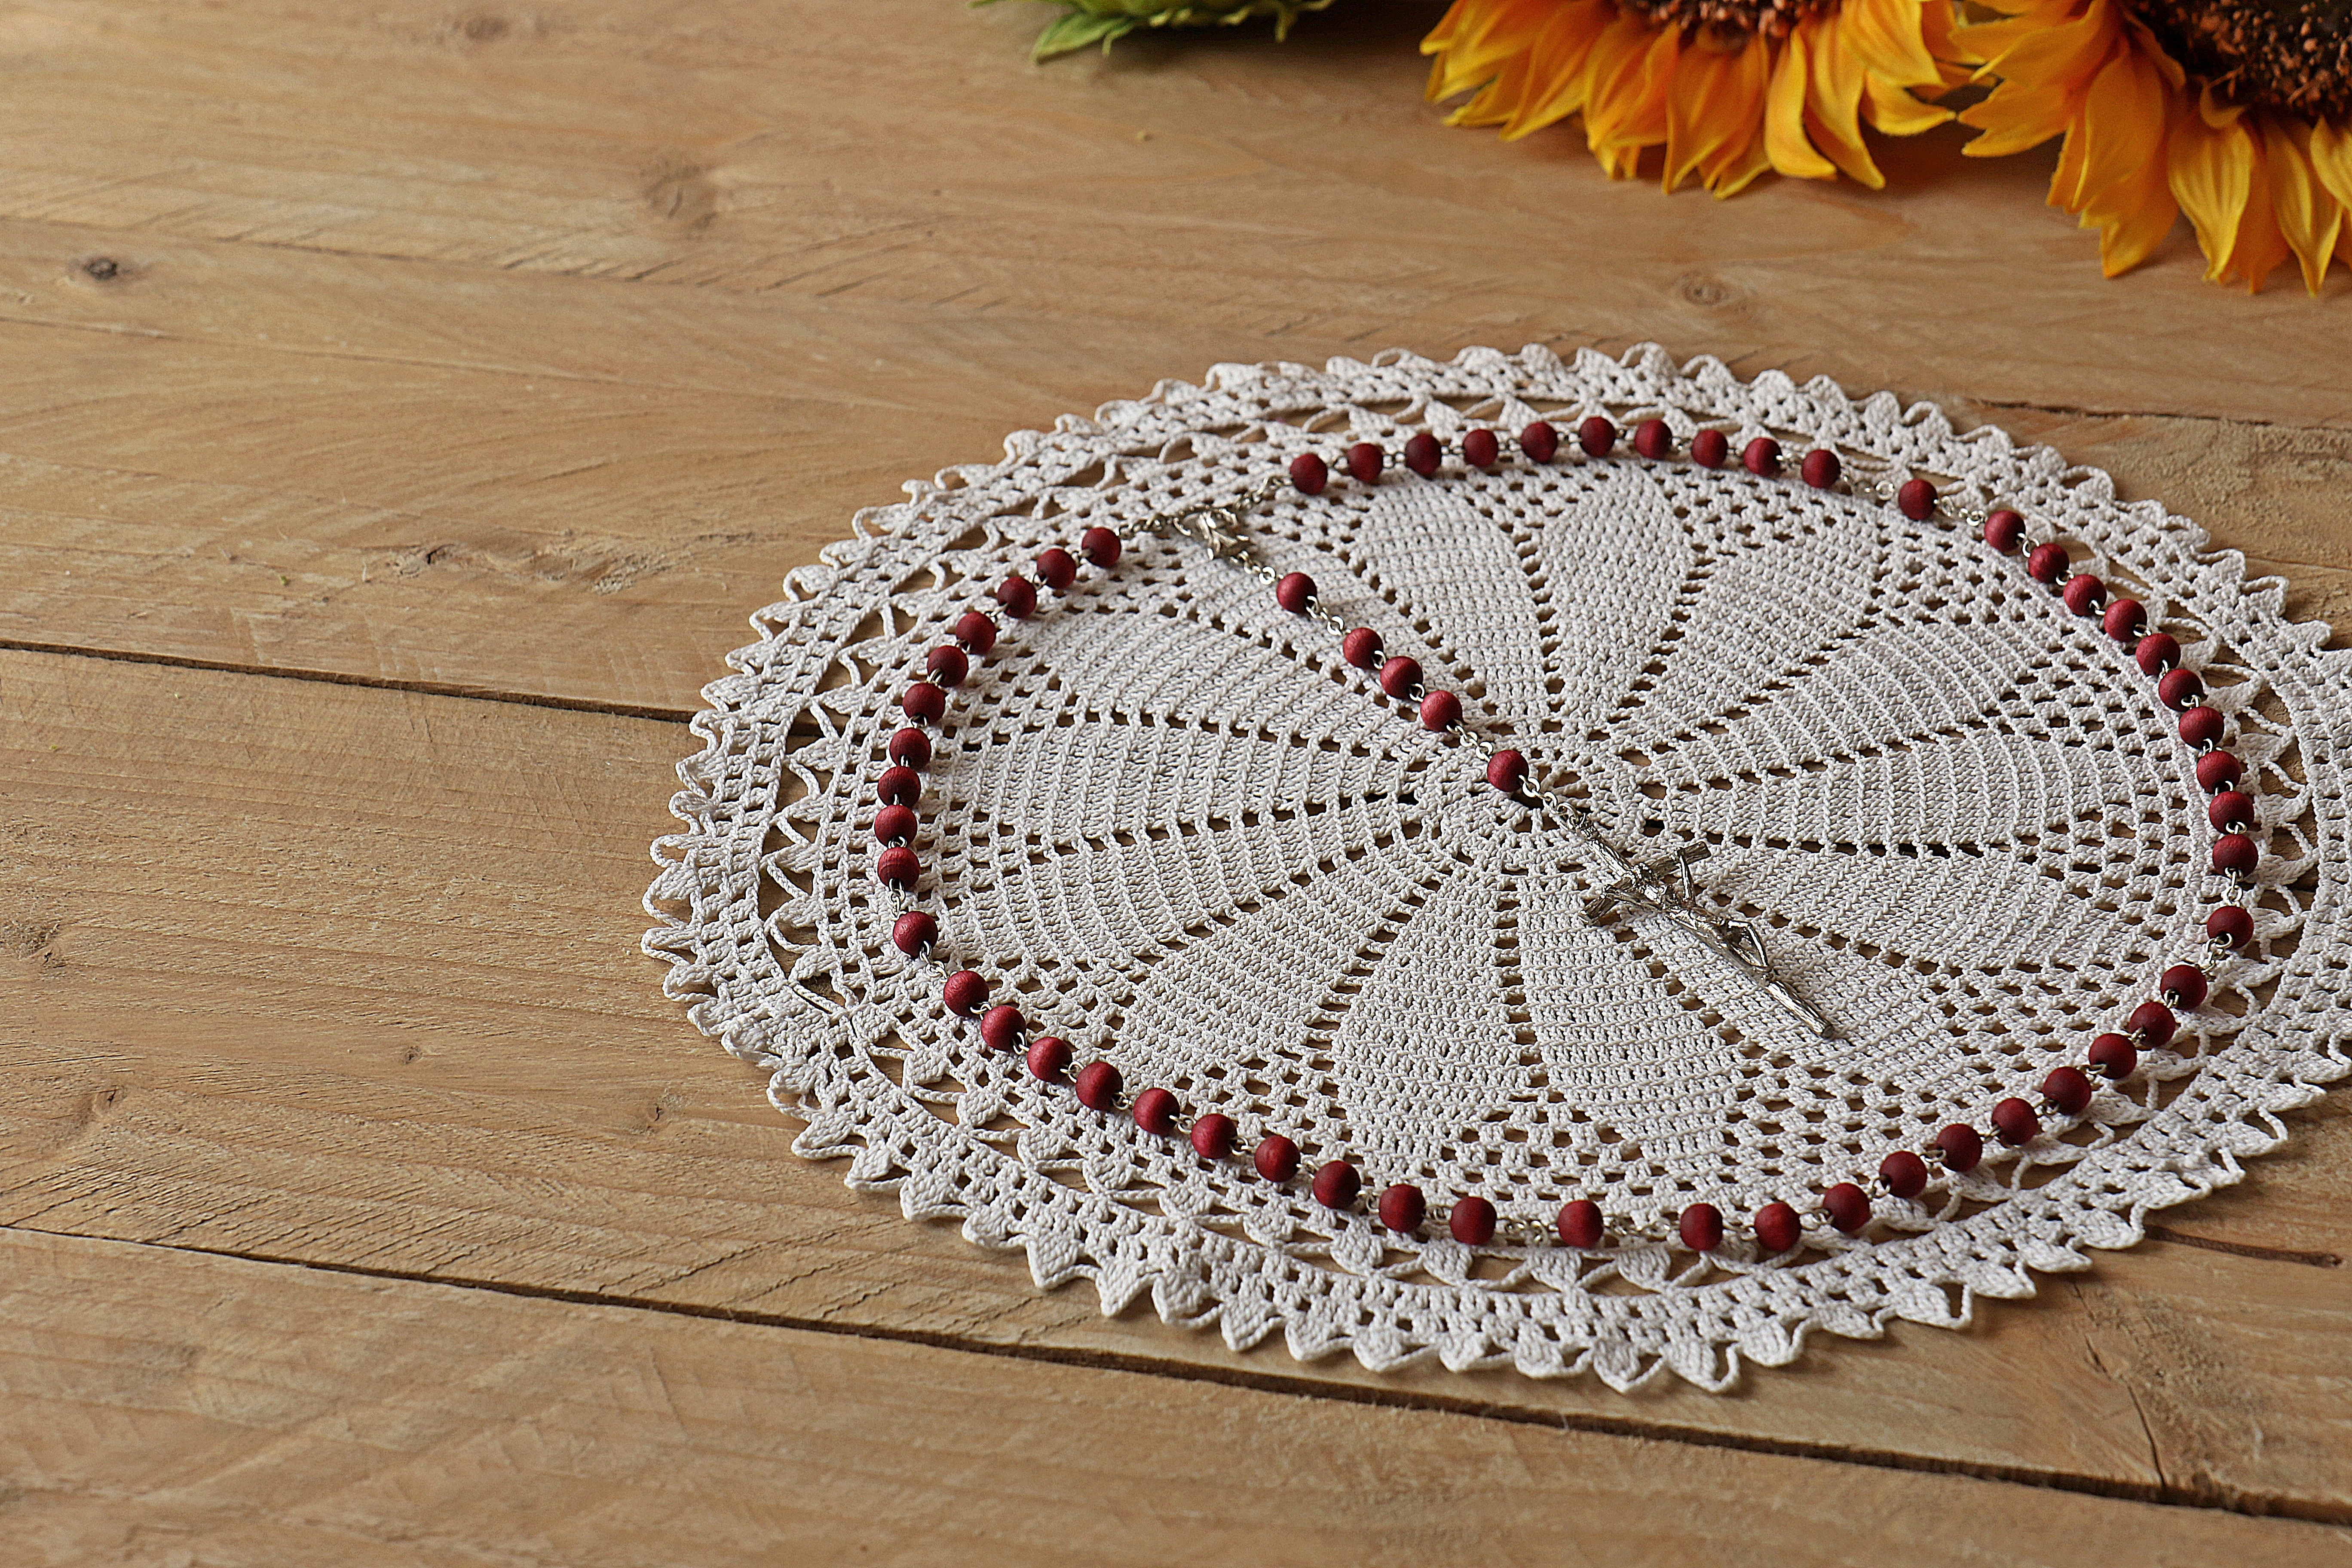
the rosary, rosary beads, beads, cross, decade of the rosary, pray, wooden, religion, prayer, christianity